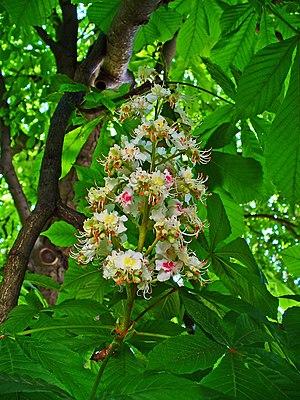
Le guide de nectar, appelé aussi guide à nectar ou guide nectarifère correspond, chez certaines espèces de fleurs, à des dessins particuliers sur les pétales ayant pour fonction de guider les pollinisateurs vers leur nourriture, généralement du nectar, du pollen, ou les deux. Certaines plantes attirent par leurs guides les pollinisateurs vers leurs résines, leurs parfums, leurs cires ou leurs huiles : ce ne sont pas des guides nectarifères au sens propre mais ils ont un rôle dans le guidage des insectes. Aussi, le terme général de guide floral, inventé par P. G. Kevan en 1983, est parfois utilisé.